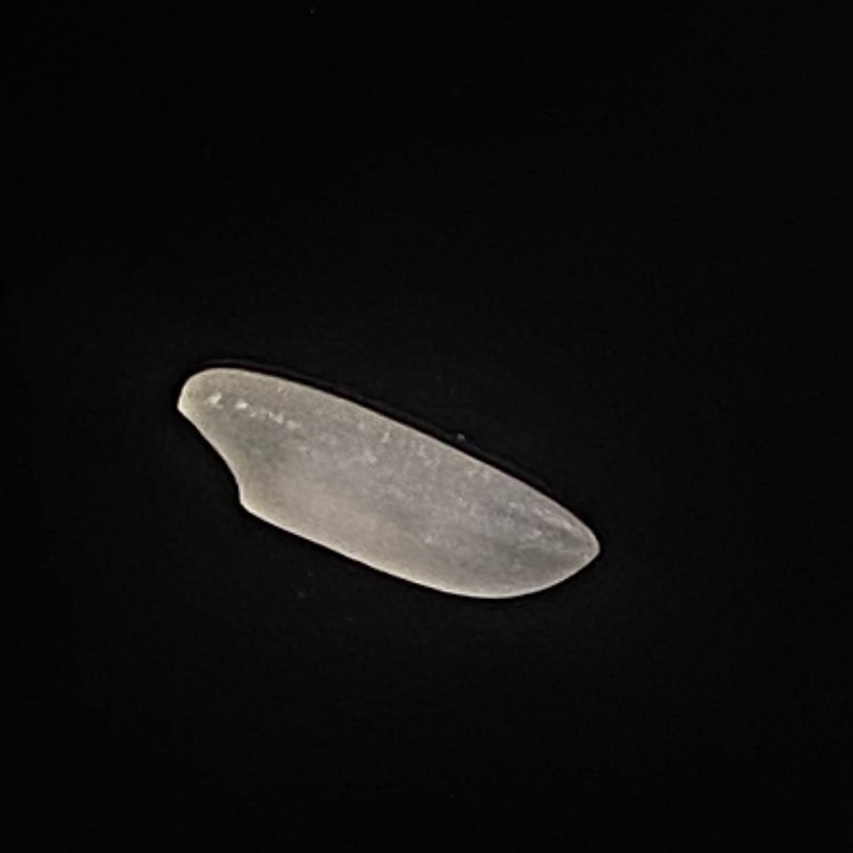
Rice variety: Najirshail